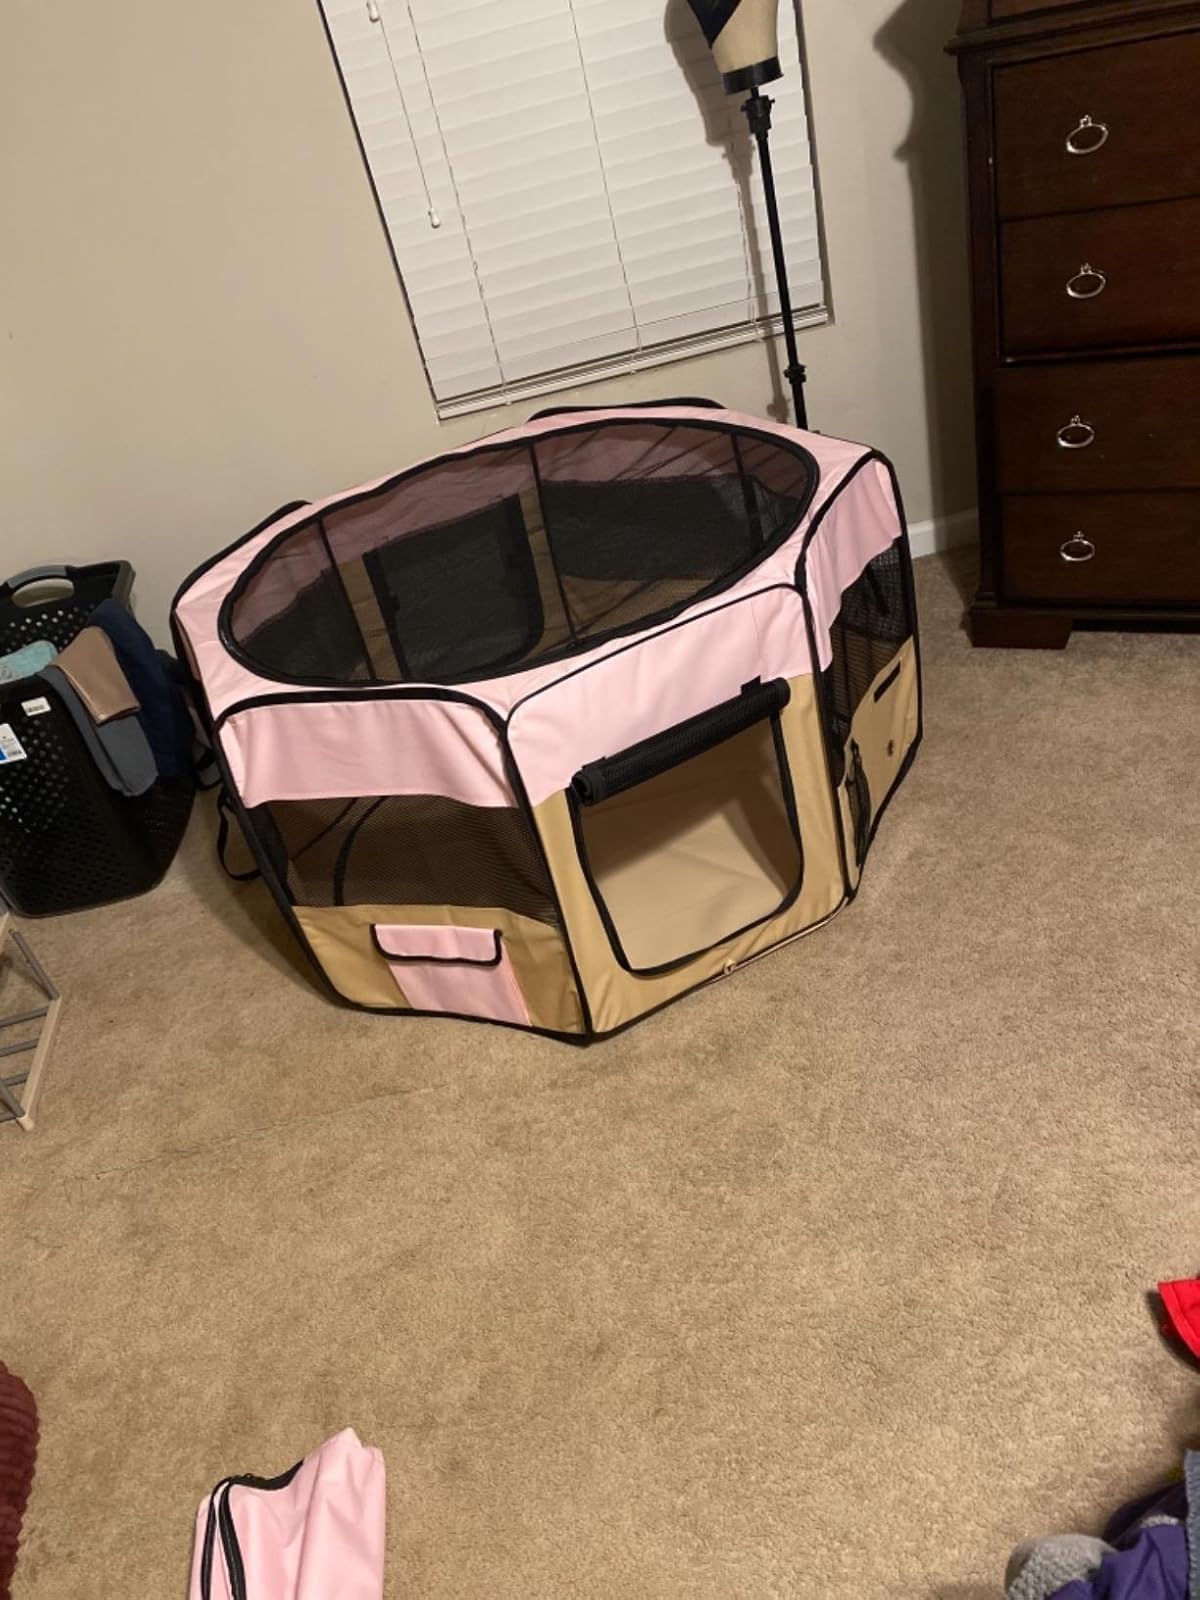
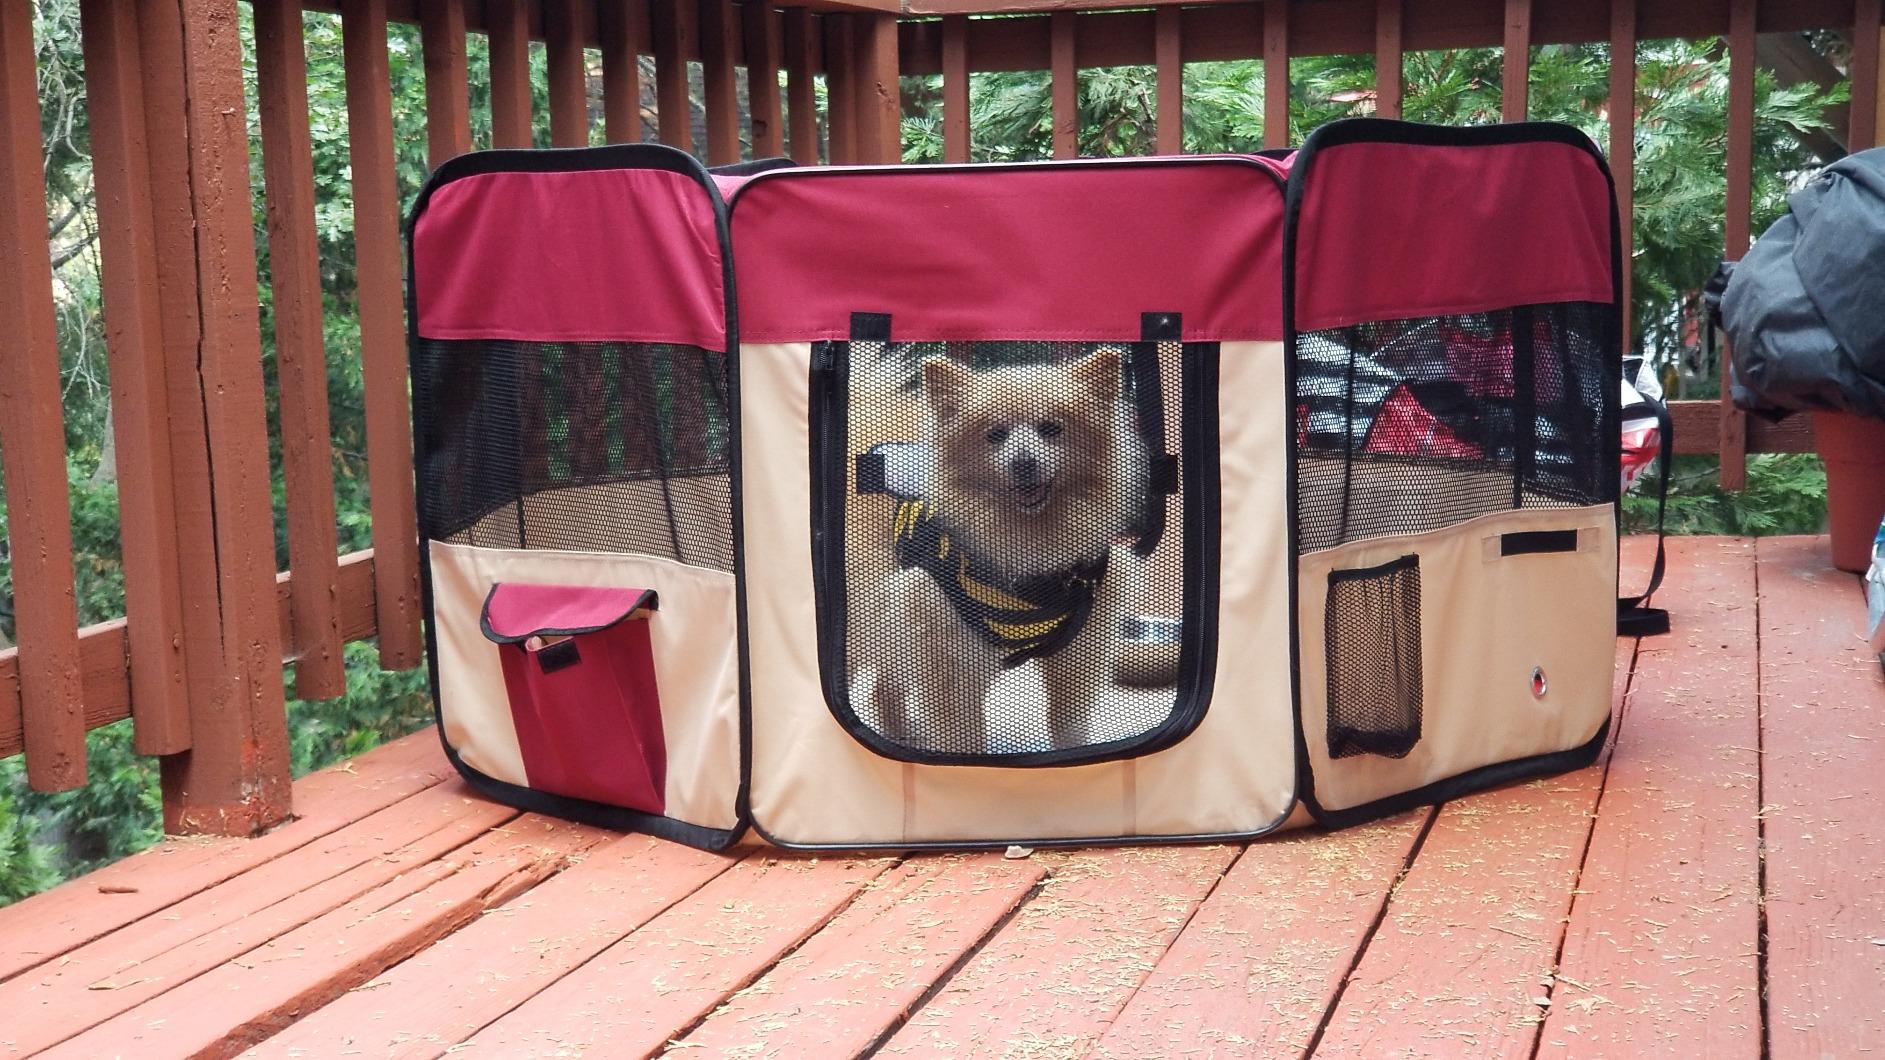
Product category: items_kennel
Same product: no